Tech N9ne

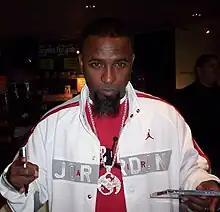
Tech N9ne in 2006

In 2006, Yates released the album "Everready (The Religion)". The following year, he released "Misery Loves Kompany". Yates announced that the album was the first in a series of "Tech N9ne Collabos" albums that feature a wide range of guest appearances.